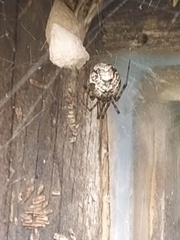
Species: Parasteatoda_tepidariorum